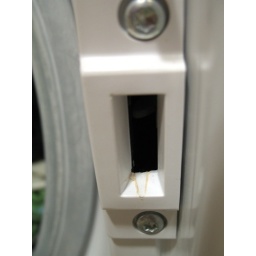
Metal latch on door has produced a groove in plastic door housing.